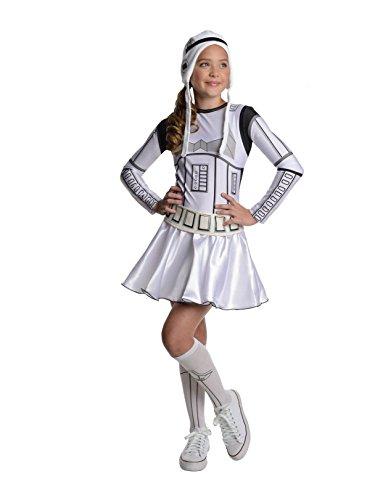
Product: Star Wars Girl Tween Stormtrooper Costume
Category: Clothing, Shoes & Jewelry | Costumes & Accessories | Women | Costumes & Cosplay Apparel | Costumes
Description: Great Condition.
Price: $22.99 - $79.00